John Roseboro

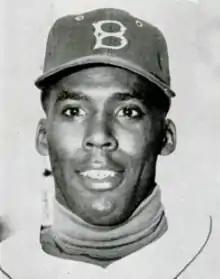
Roseboro in 1957

John Junior Roseboro (May 13, 1933 – August 16, 2002) was an American professional baseball player and coach. He played as a catcher in Major League Baseball from 1957 until 1970, most prominently as a member of the Los Angeles Dodgers. A four-time All-Star player, Roseboro is considered one of the best defensive catchers of the 1960s, winning two Gold Glove Awards. He was the Dodgers' starting catcher in four World Series with the Dodgers winning three of those.